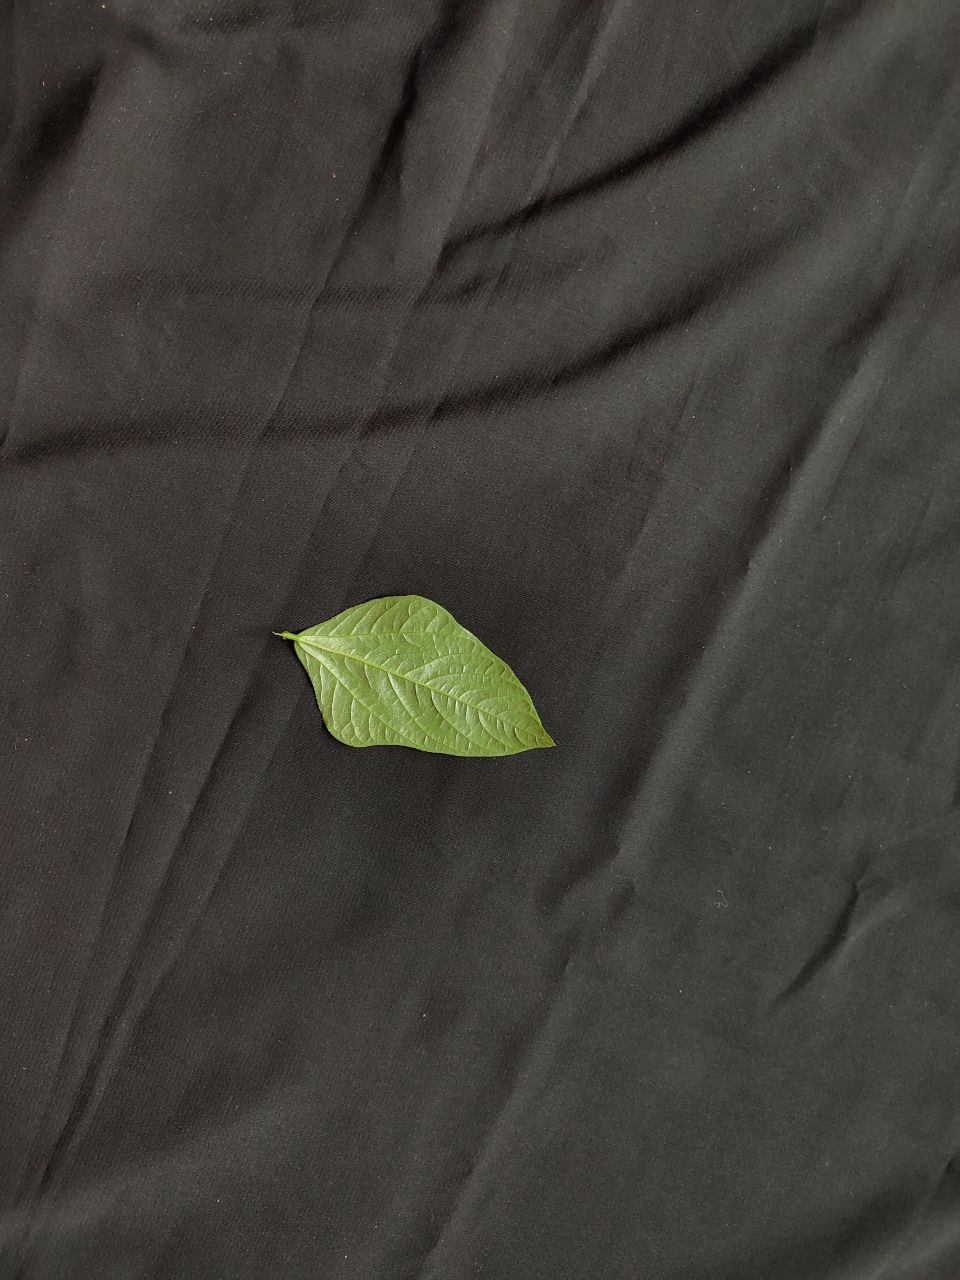
Crop: cowpea
Leaf condition: Fresh Leaf